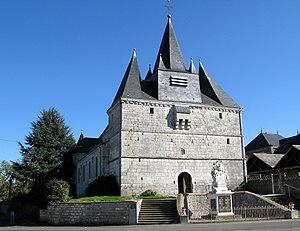
L'église Notre-Dame est une église fortifiée située à Liart, en France.
Le nombre, la spécificité et l'intérêt des églises fortifiées de Thiérache dans l'Aisne, principalement, mais aussi dans les Ardennes sont tels que, si plusieurs ouvrages leur ont été consacrés, les Offices de tourisme de ces deux départements ne proposent pas moins, en 2006 par exemple, de 4 à 6 circuits touristiques :
Liart est une commune française, située dans le département des Ardennes en région Grand Est.